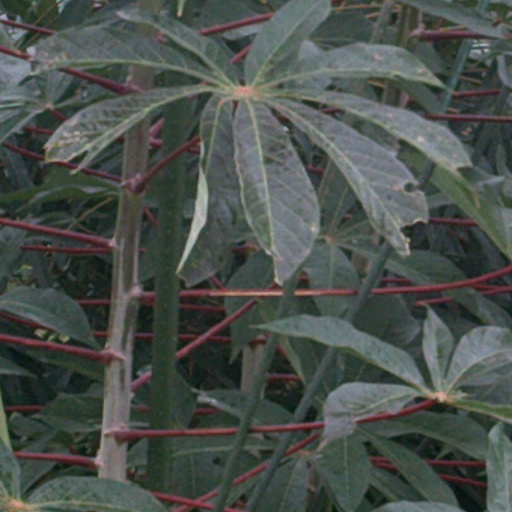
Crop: cassava